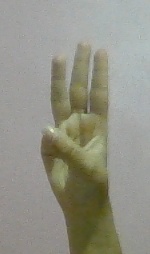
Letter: thaa